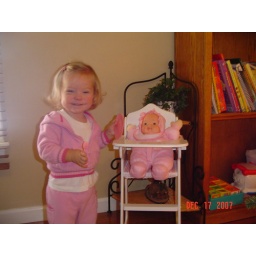
Notice the black right eye (on Sophie, not the doll) thanks to a slip in the tub a few days before. :-(